Mission: Impossible (1966 TV series)

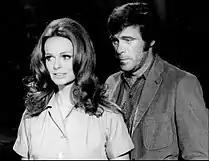
Lynda Day George and Christopher George on "Mission: Impossible", 1971.

In most cases, the action lasted right to the final seconds. A dramatic device frequently used at the end was the sound of a gunshot or a scream in the distance as the target is killed by his associates as the IMF team makes their getaway. Most often they leave in a nondescript panel truck, with the episode ending in a freeze frame. On one particular episode, the team escapes in a van after leaving a secret underground enemy base that is destroyed by a series of explosions. In the 1980s revival, this format was altered with the addition of a tag scene showing the IMF team regrouping (often still in disguise) and walking away. From the middle of the second season onwards, Jim Phelps often makes a quip.